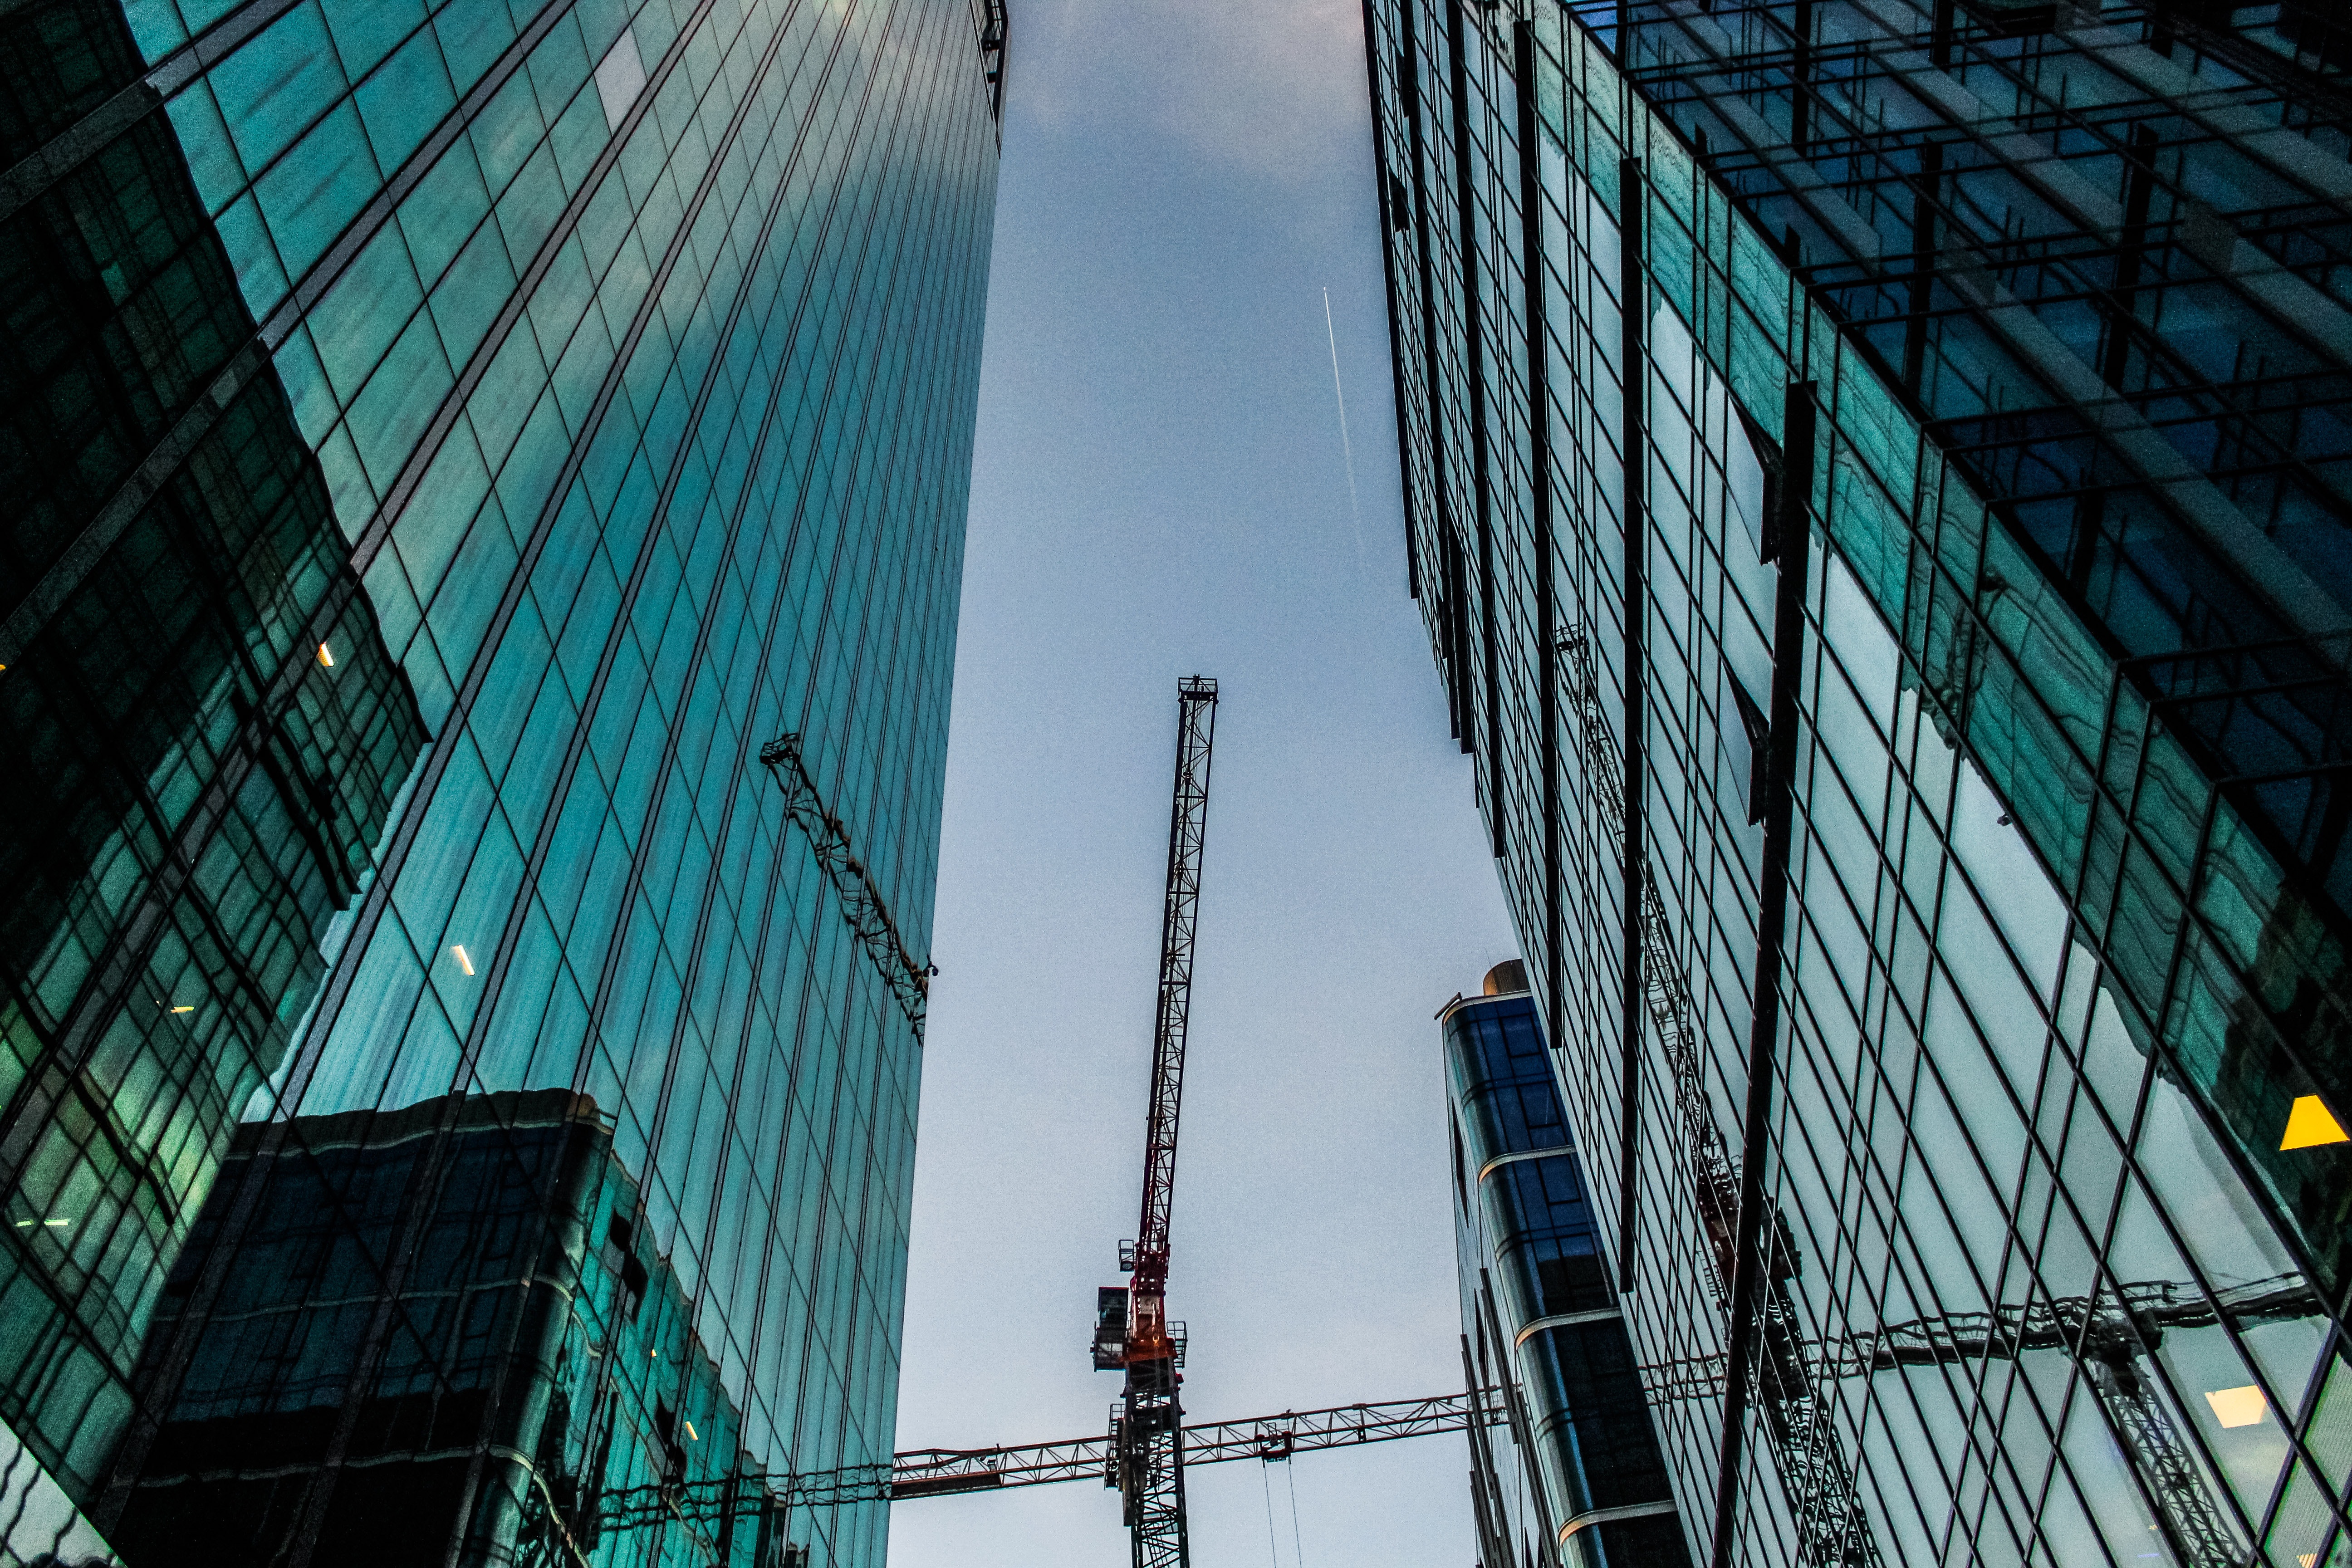
metropolitan area, urban area, skyscraper, metropolis, architecture, daytime, city, blue, landmark, building, tower block, human settlement, sky, snapshot, line, downtown, reflection, commercial building, cityscape, symmetry, tower, glass, facade, skyline, corporate headquarters, metal, condominium